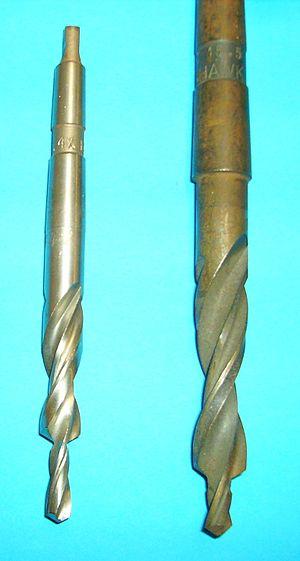
Forets étages à deux étages
Un foret ou une mèche est un outil qui sert à faire ou usiner des trous, le plus souvent avec une perceuse.
Une fraisure est un chanfrein réalisé sur l'arête débouchante d'un perçage et dont le but est d'abriter la tête d'une vis à tête fraisée. Cette opération, le fraisurage, est réalisé à l'aide d'une fraise :